Bridge of Nations Bell

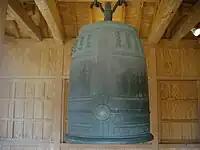
The replica of the Bridge of Nations Bell, at Shuri Castle.

The is a famous bronze bell associated with the Ryūkyū Kingdom. As inscripted in the bell, it was Builb by Carpenter Fujiwara no Kuniyoshi (藤原国善), and words were given by the chief priest ”Keiin An Sen (渓隠安潜)" at Rinzaisyu Sokokuji Temple (臨済宗相国寺).